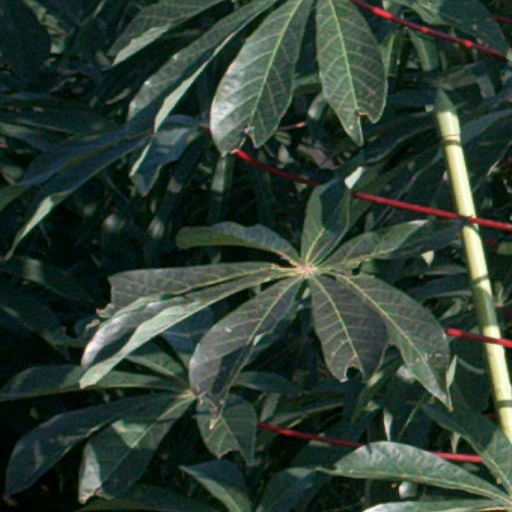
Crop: cassava